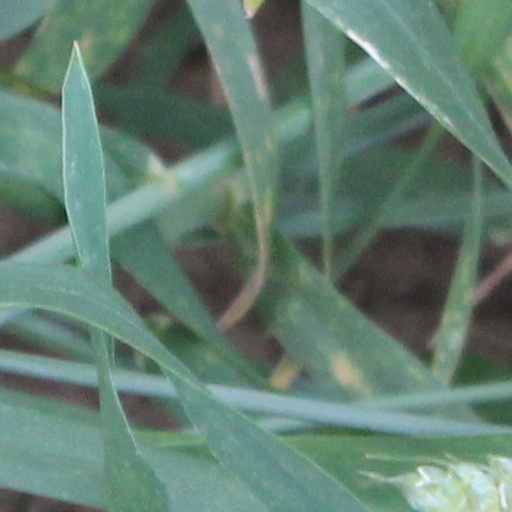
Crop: wheat